Sky position (RA, Dec in degrees): 35.187, 0.8303
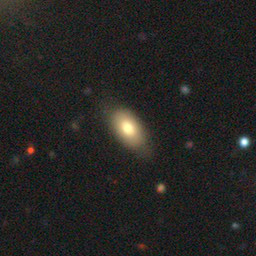
Galaxy morphology: In-between Round Smooth Galaxies